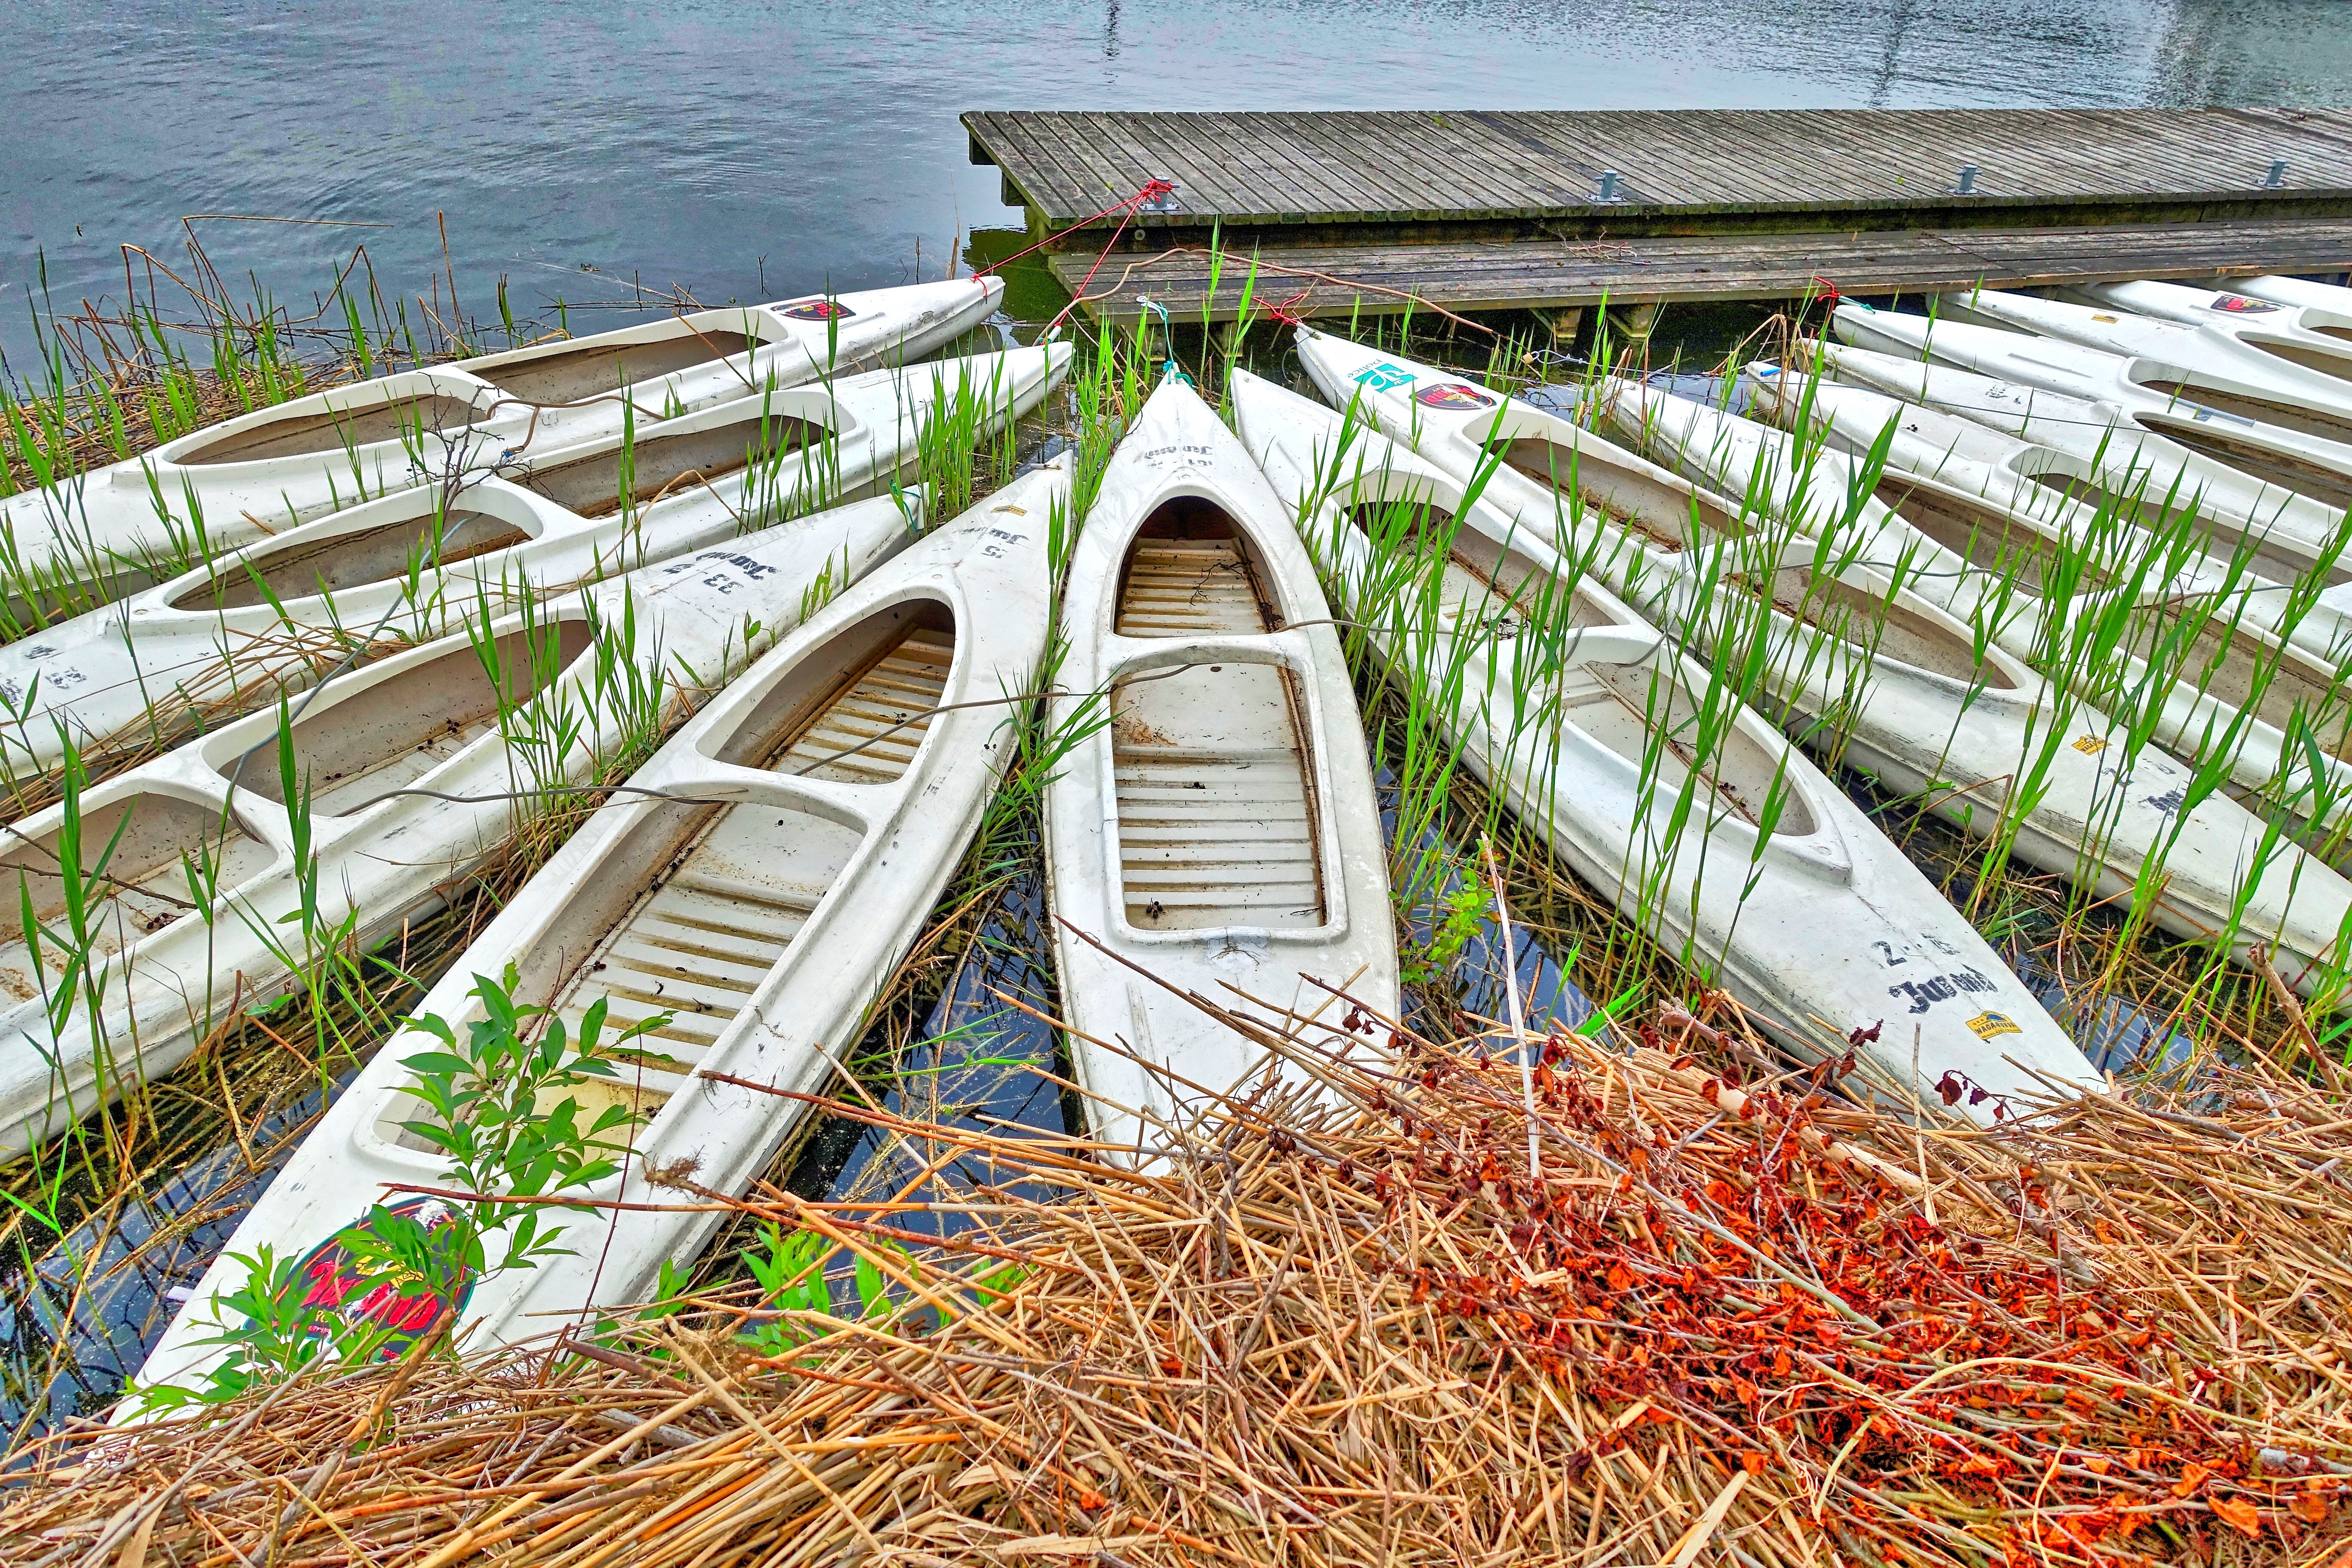
track, sport, farm, adventure, walkway, transport, crop, agriculture, activity, kayaking, canoes